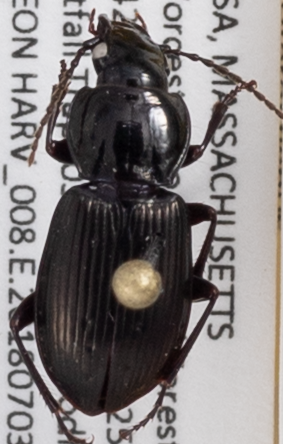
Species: Pterostichus pensylvanicus
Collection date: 2018-07-03
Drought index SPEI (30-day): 0.2
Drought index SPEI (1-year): -0.172
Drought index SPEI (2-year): -0.446